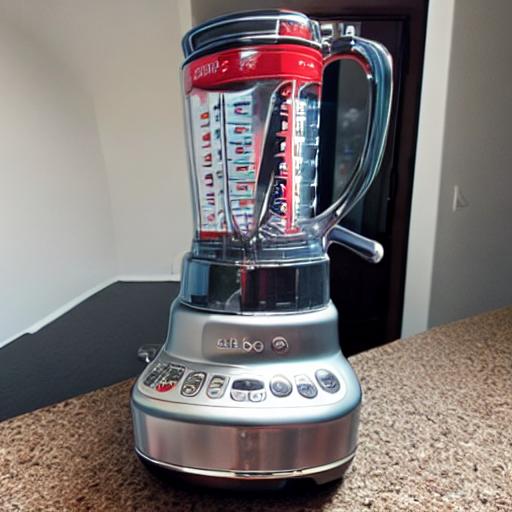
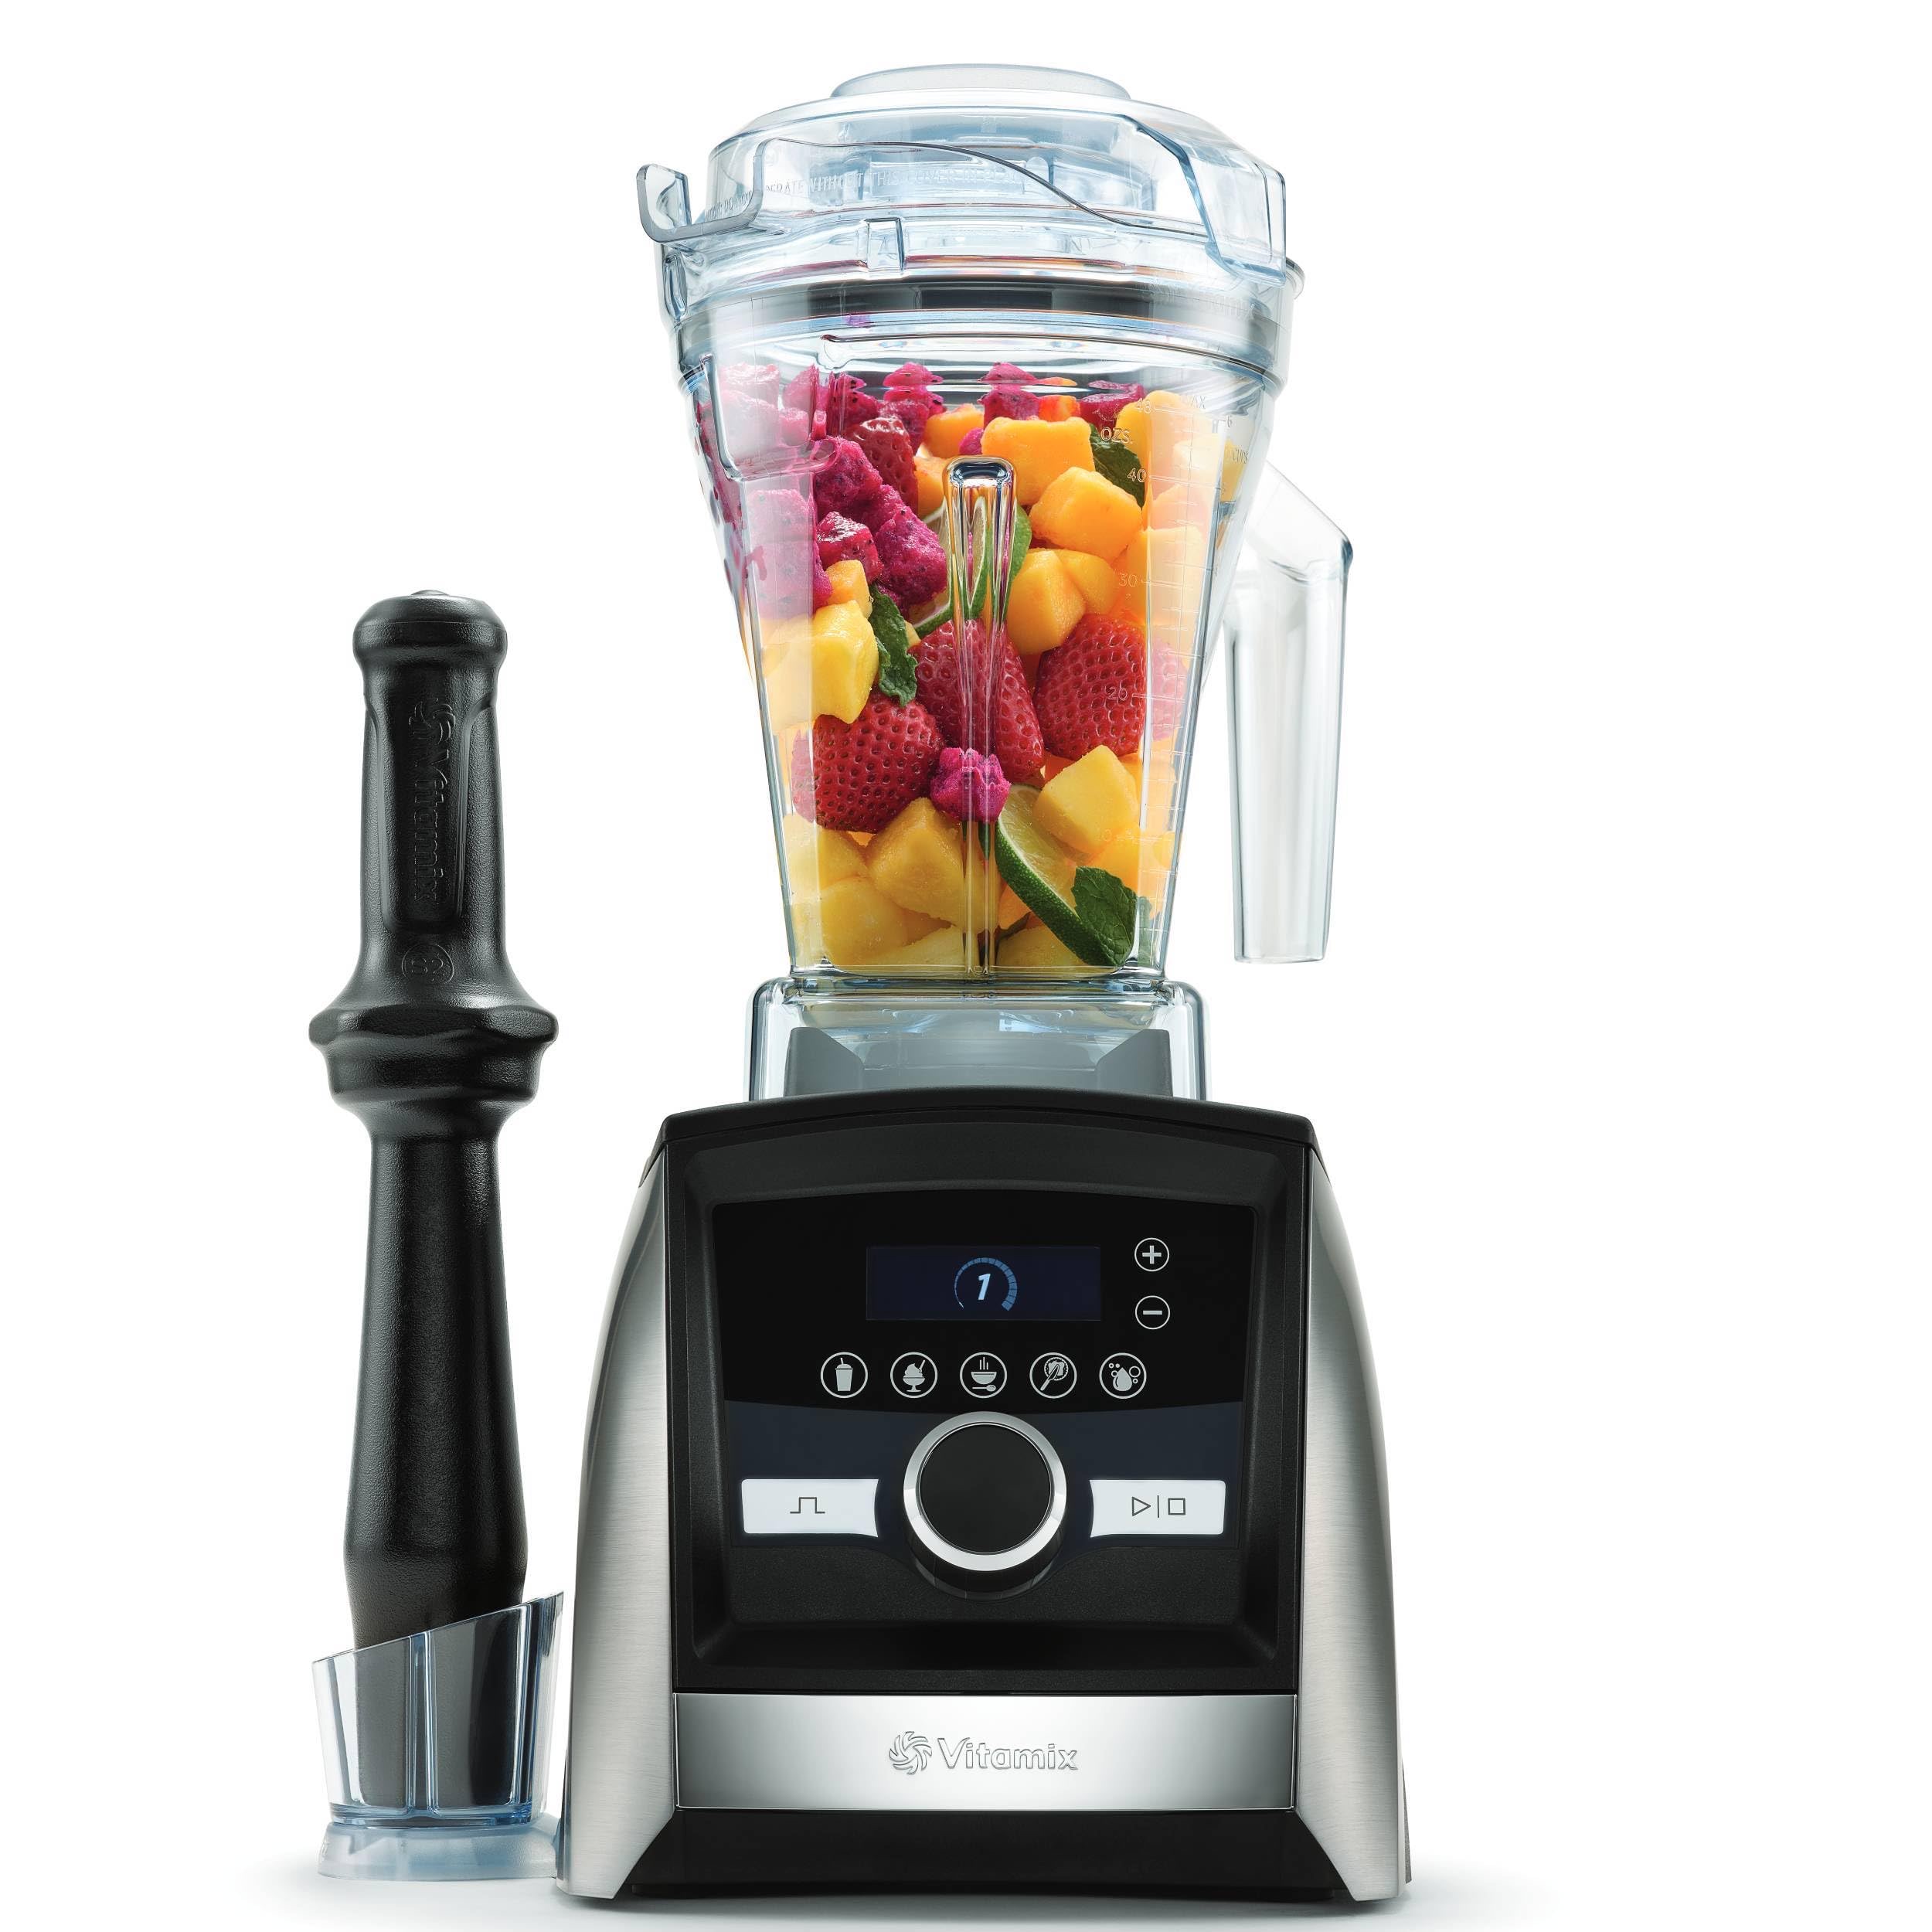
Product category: items_blender
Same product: no